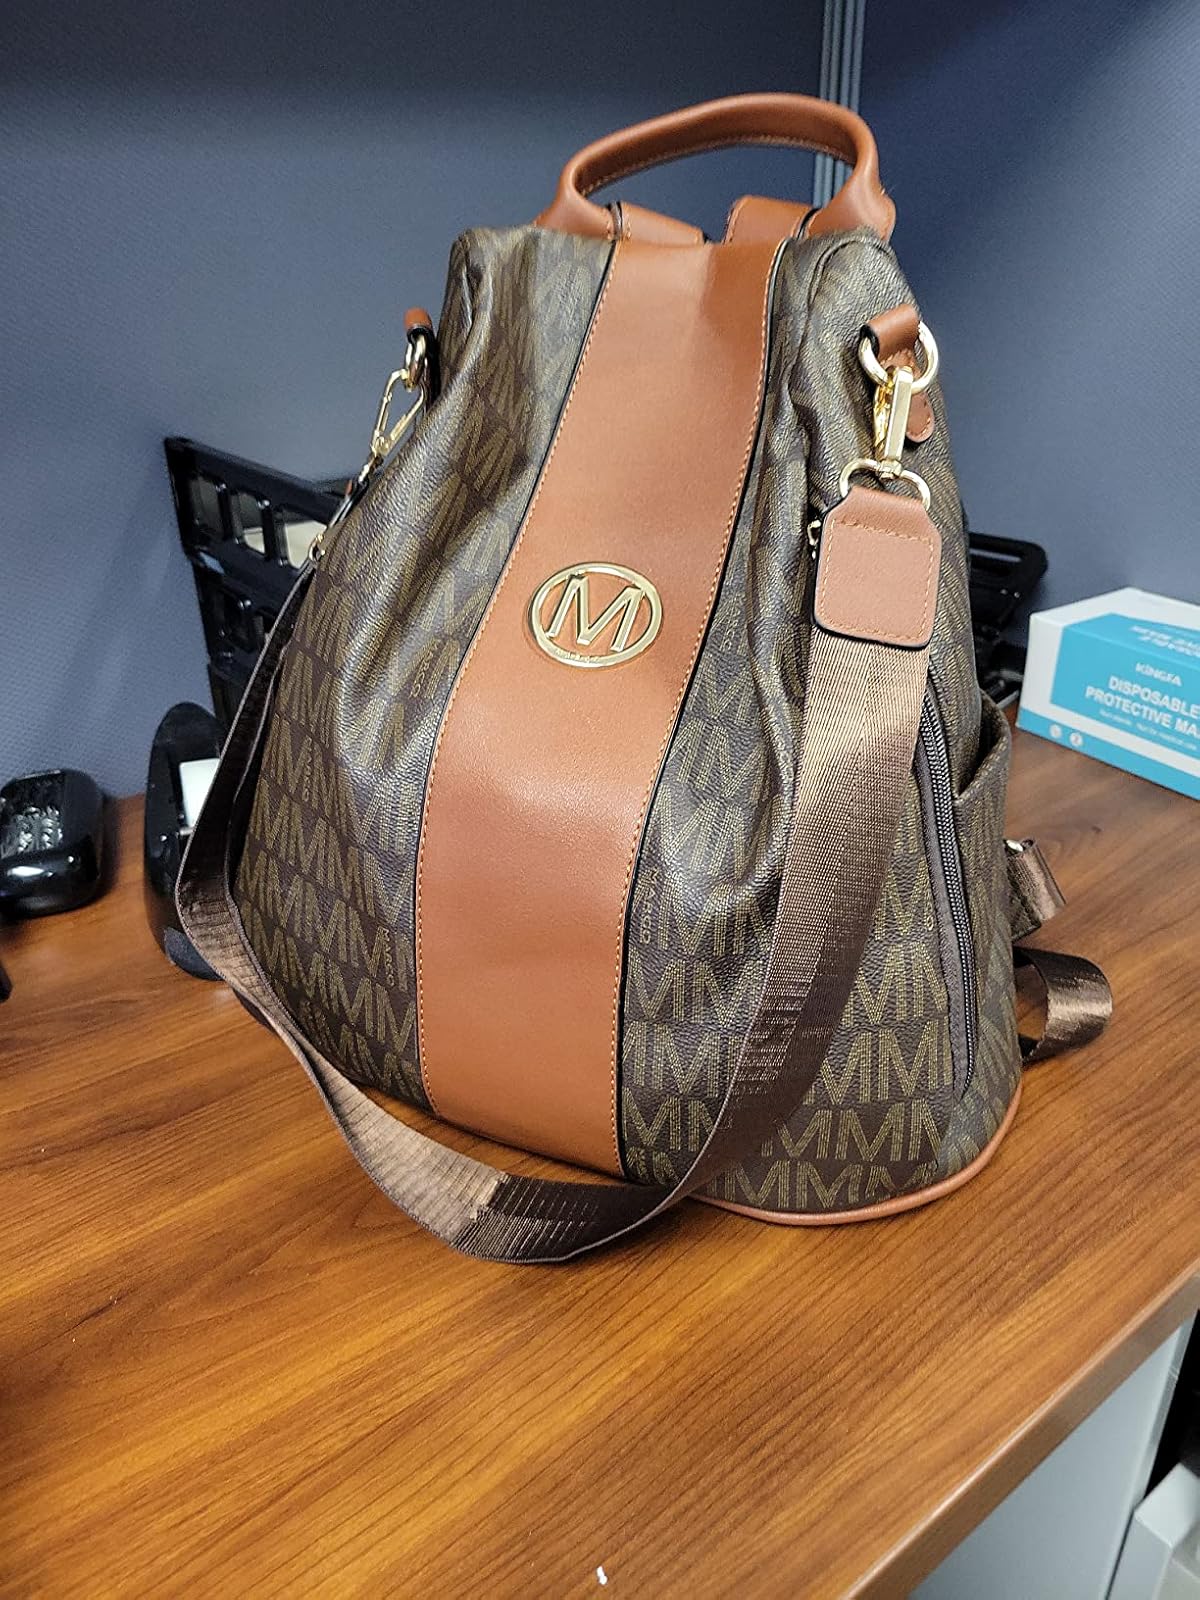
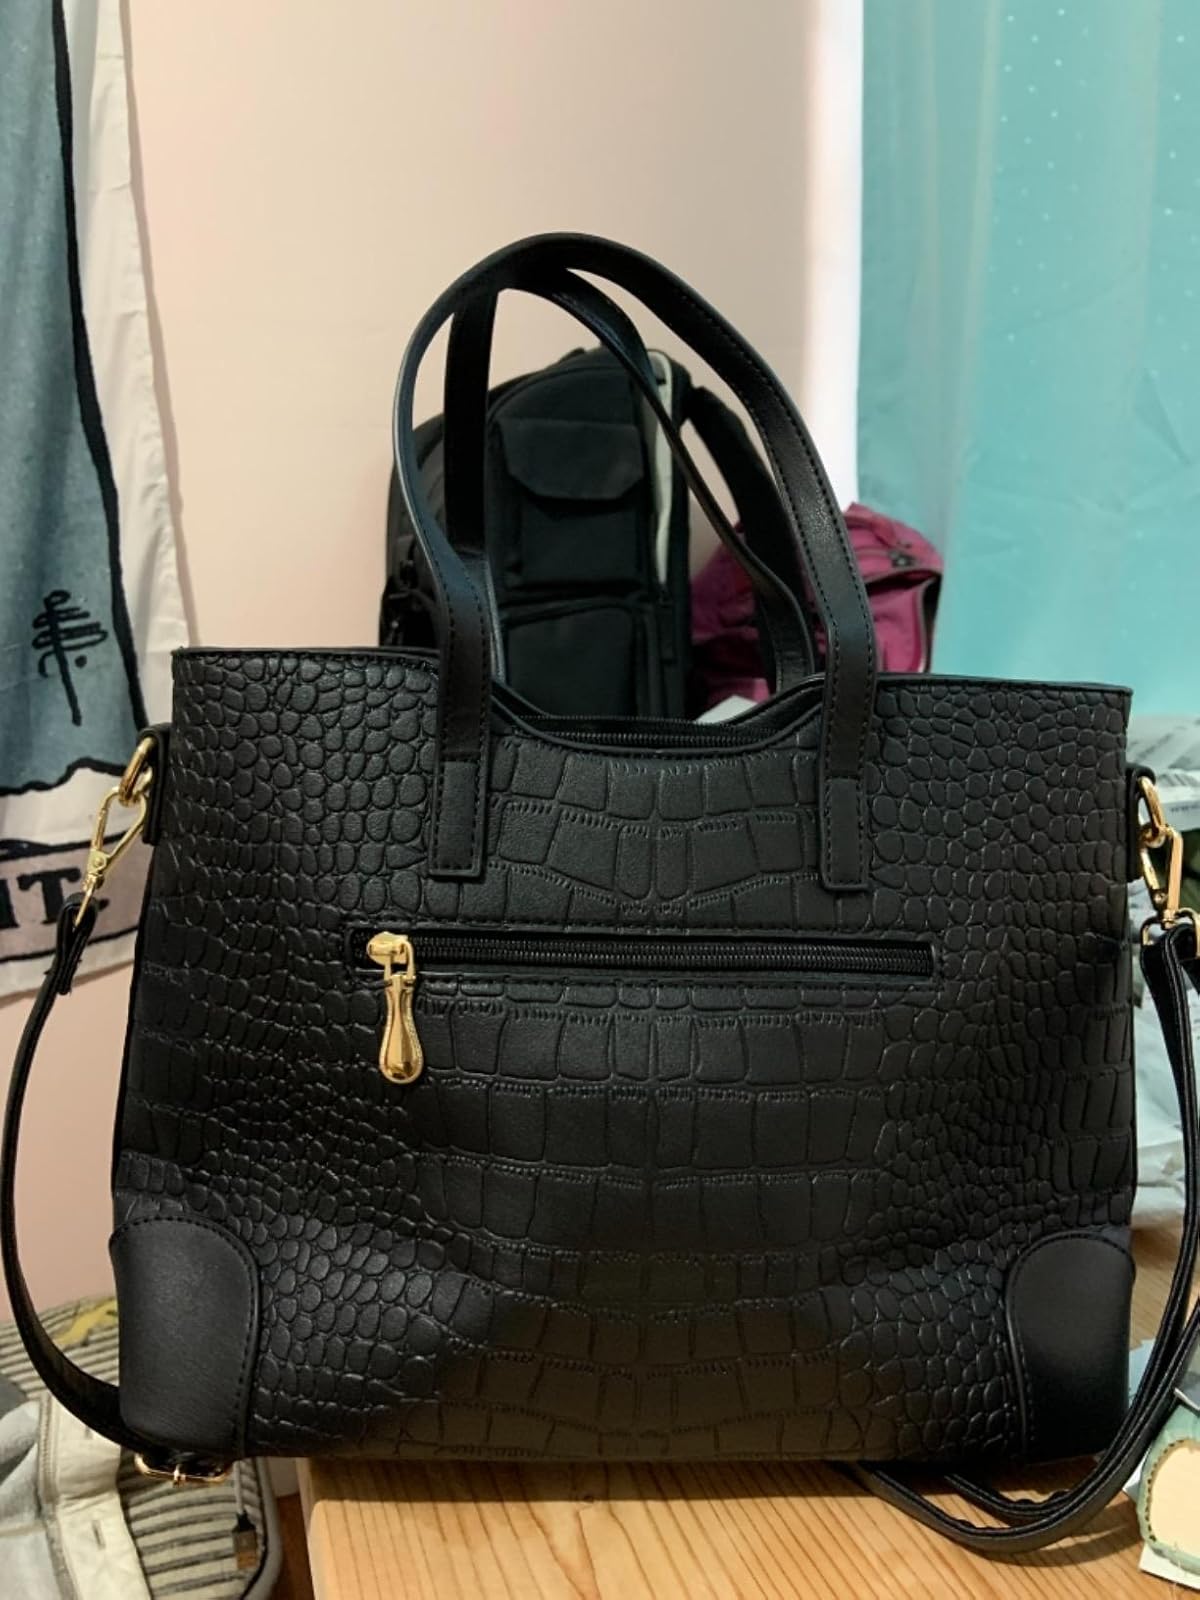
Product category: accessories_handbag
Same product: no